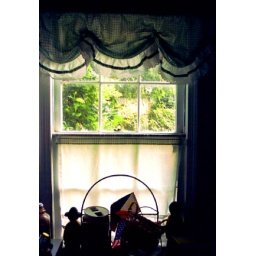
Looking out the quaint kitchen window at my uncle's old place in Washington. Note the Philippine flag